Murder of Poon Hiu-wing

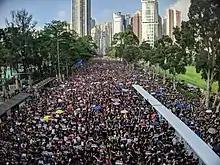
Organisers estimated nearly two million protesters took to the streets calling for the full withdrawal of the extradition bill on 16 June.

Complicating the case was the political situation between Hong Kong and Taiwan, who do not share an extradition treaty. Hong Kong, as a special administrative region of China, could not establish its own treaty with Taiwan since China considers Taiwan a breakaway province and does not recognise the island's government. Hong Kong also did not have any extradition agreements with mainland China as a safeguard between the different legal systems of China and Hong Kong, a former British colony that operates on its own laws derived from English law. This safeguard prevents Hong Kong from handing over accused persons to any part of China, which from China's (and thus Hong Kong's) point of view includes Taiwan.